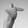
ASL letter: T